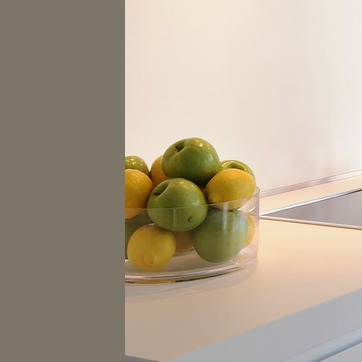
Material: food